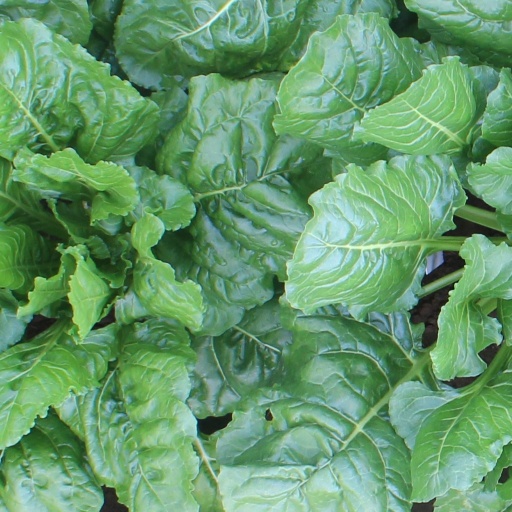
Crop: sugar beet